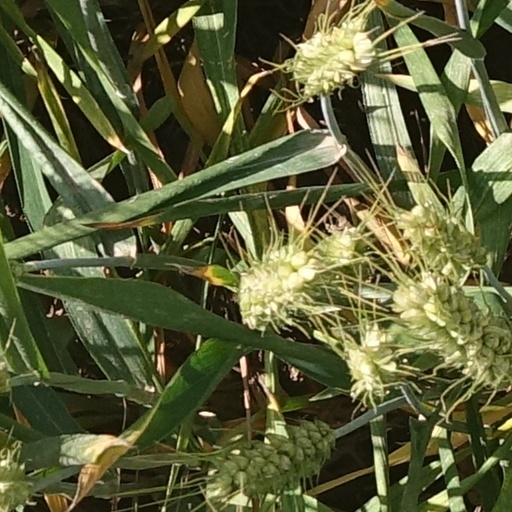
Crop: wheat